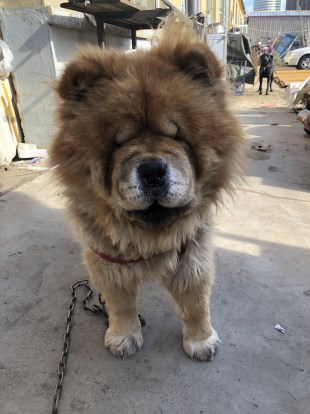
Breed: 329-n000119-chow